Slip knot

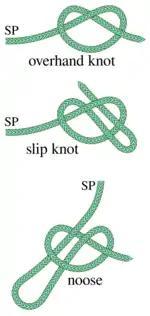
overhand knot, slip knot, noose

The slip knot is formed by first creating a loop in the shape of a "p". Place a hand or hook through the loophole and grab a bight on the working end. Draw this bight through the first loop. Seat the knot and pull the bight until a small loop is created.